Santino Ramos

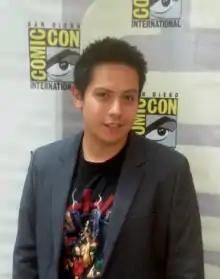
Ramos at San Diego Comic-Con

Ramos trained and competed in martial arts in San Jose, California. He began his martial arts training at Ernie Reyes West Coast Tae Kwon Do, which today the organization is Ernie Reyes West Coast World Martial Arts association. Today he continues his journey studying other styles.